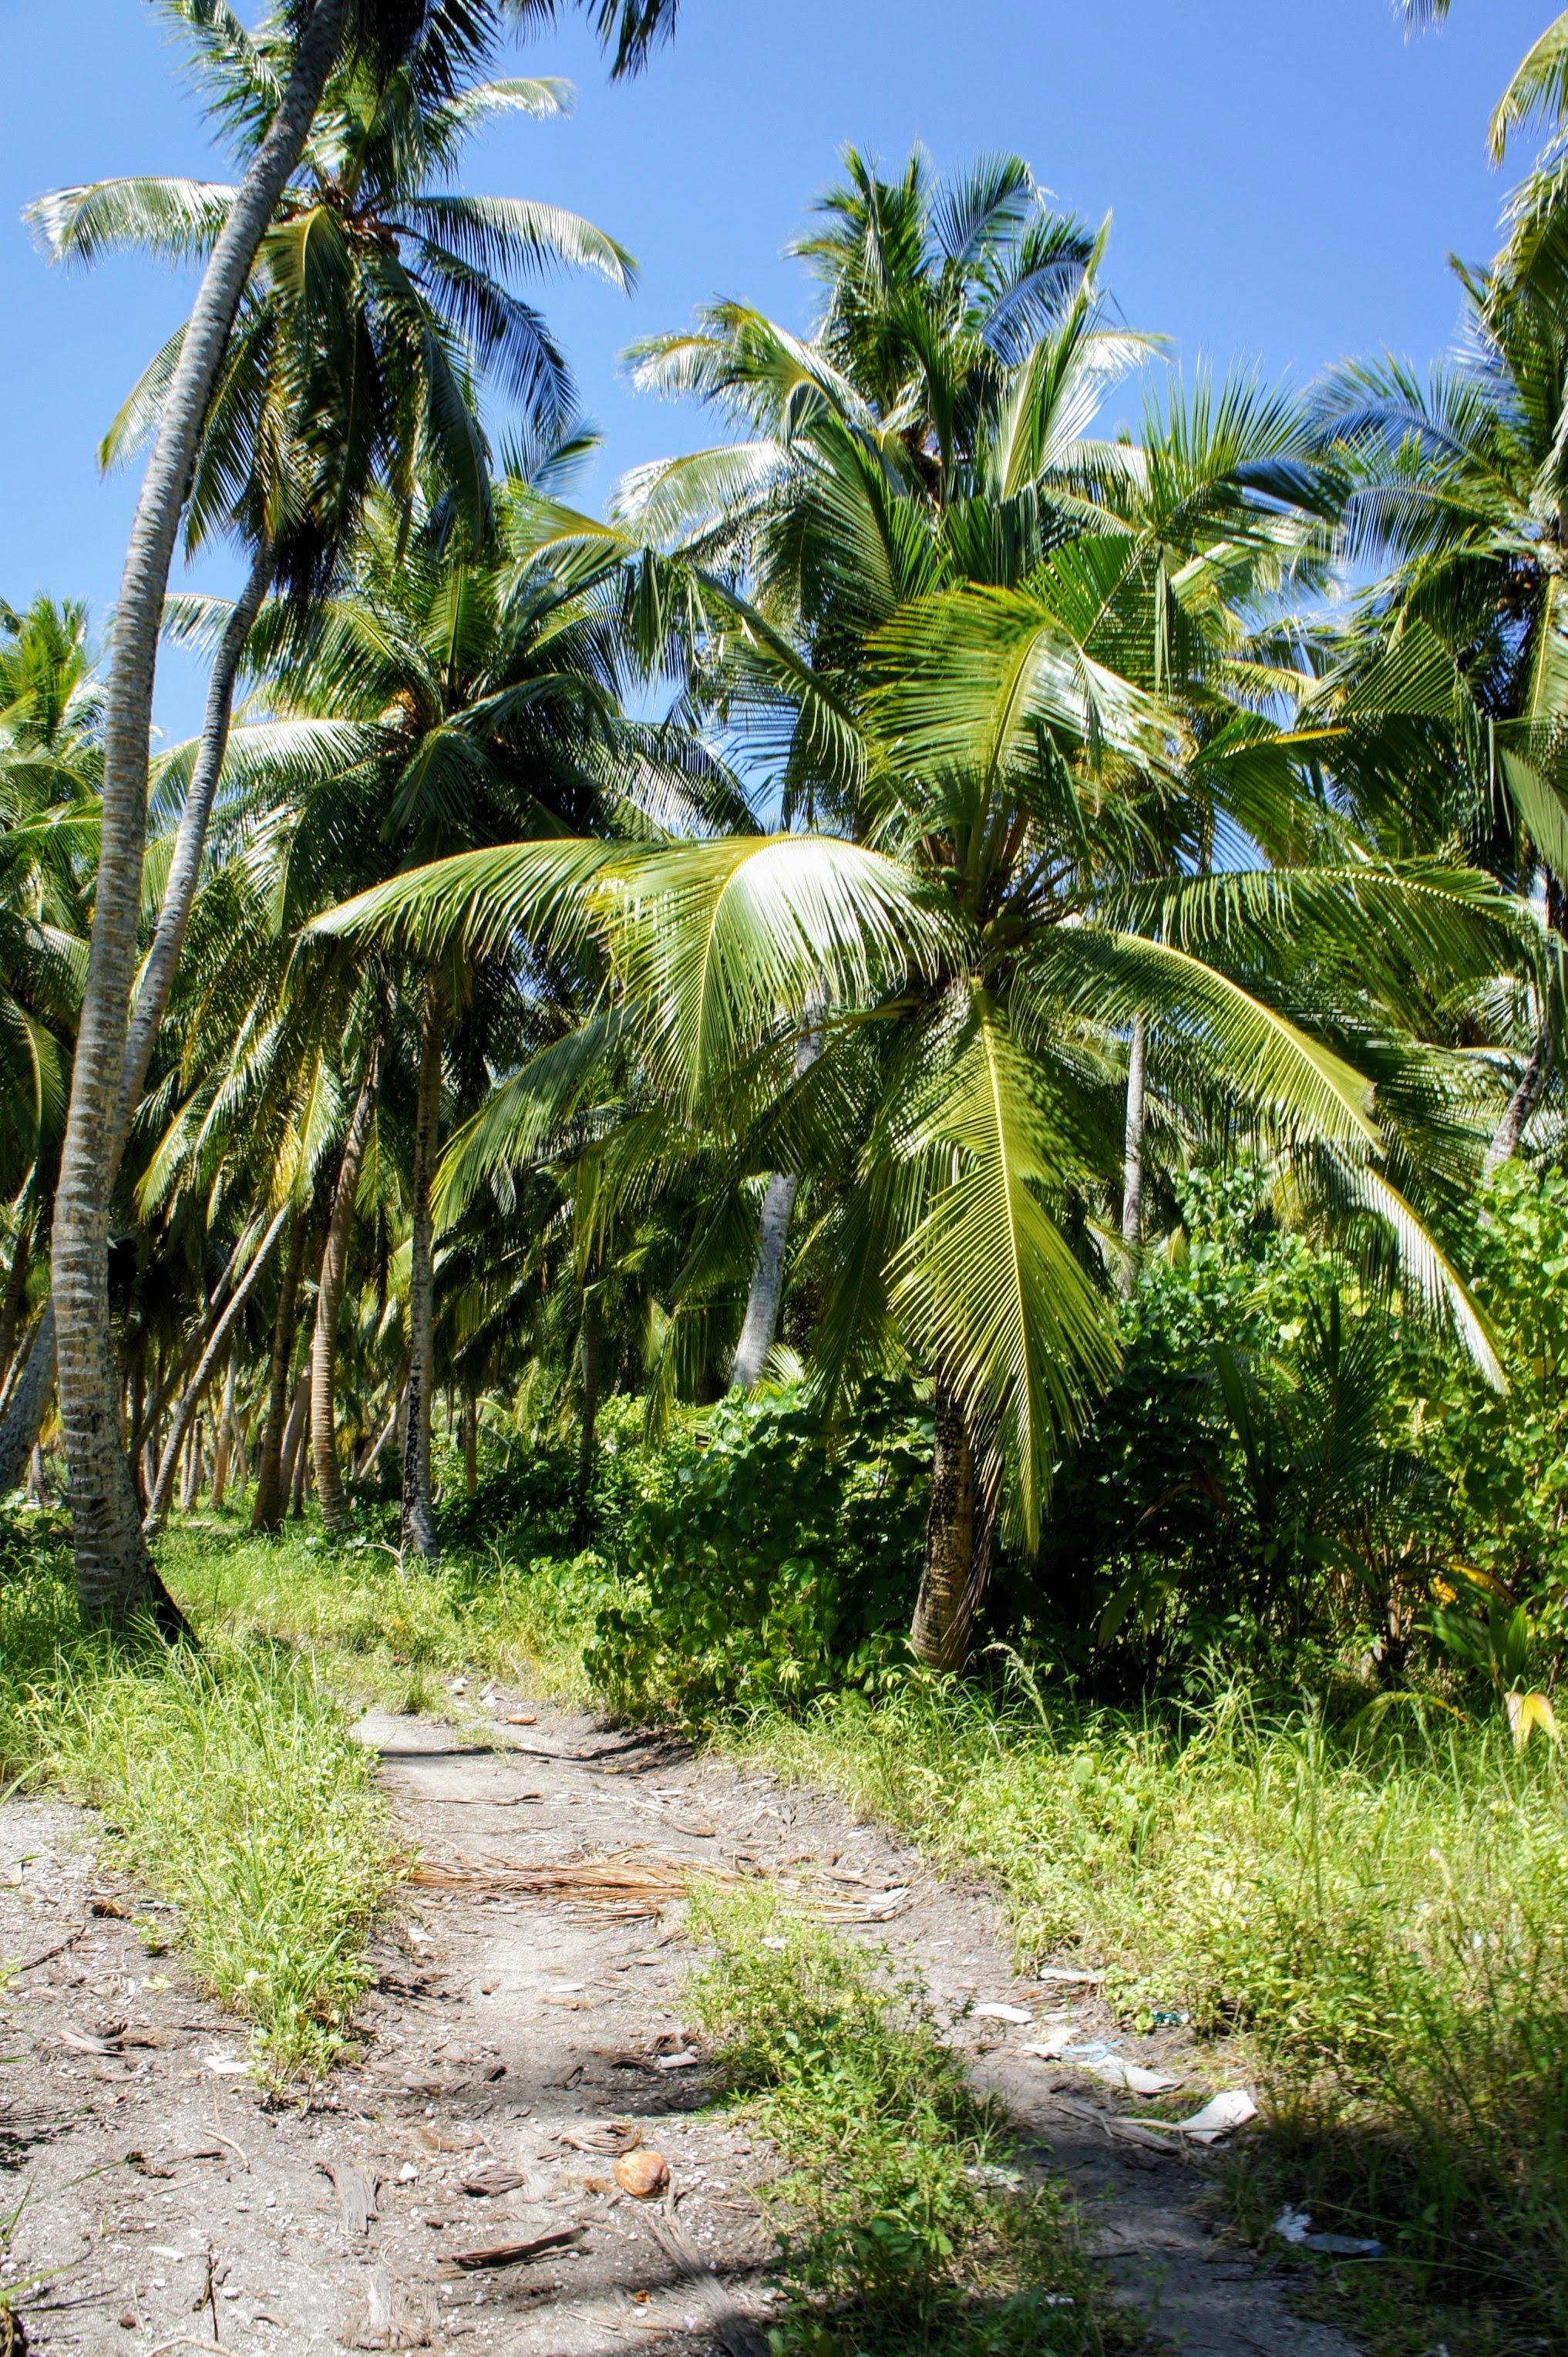
tree, forest, plant, sky, palm tree, flower, green, jungle, botany, garden, flora, blue sky, clouds, vegetation, rainforest, plantation, exotic, habitat, palm trees, tropics, partly cloudy, natural environment, geographical feature, woody plant, land plant, arecales, palm family